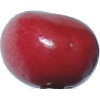
Label: Cherry 2